Philippine Independent Church

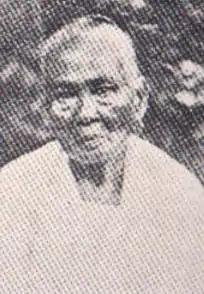
Melchora Aquino

The second joint statement, on the other hand, is an expression of mutual recognition by both churches, emphasizing the "mutual recognition of baptisms" between the IFI and the Roman Catholic Church. The Trinitarian baptismal formula of the IFI has already been recognized by the Roman Catholic Church in its list of validly administered baptisms by other Christian churches. For years, IFI officials had been seeking the recognition of their baptismal rites by the Roman Catholic Church, notably the blessing of Pope Francis during his state visit to the Philippines in 2015, in order to ease inter-denominational marriages, so that Aglipayans will not be obliged anymore to be baptized as Roman Catholics before they could marry Roman Catholics.